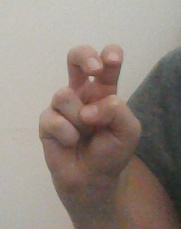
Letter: toot